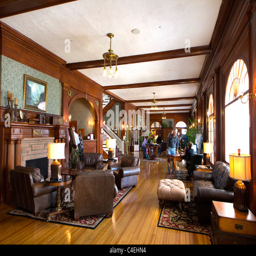
the front lobby sitting area with fire place